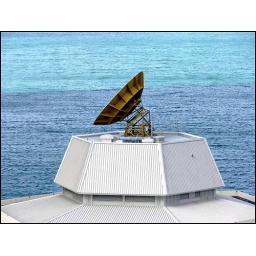
I was lucky enough to be allowed on the roof of one of the taller buildings in town...